Thornton-Pickard

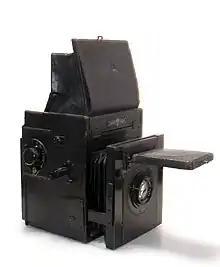
Thornton-Pickard 'Junior Special'

Thornton-Pickard was a British camera manufacturer which operated from 1888 to 1939. The company was based in Altrincham, near Manchester, and was an early pioneer in the development of the camera industry.